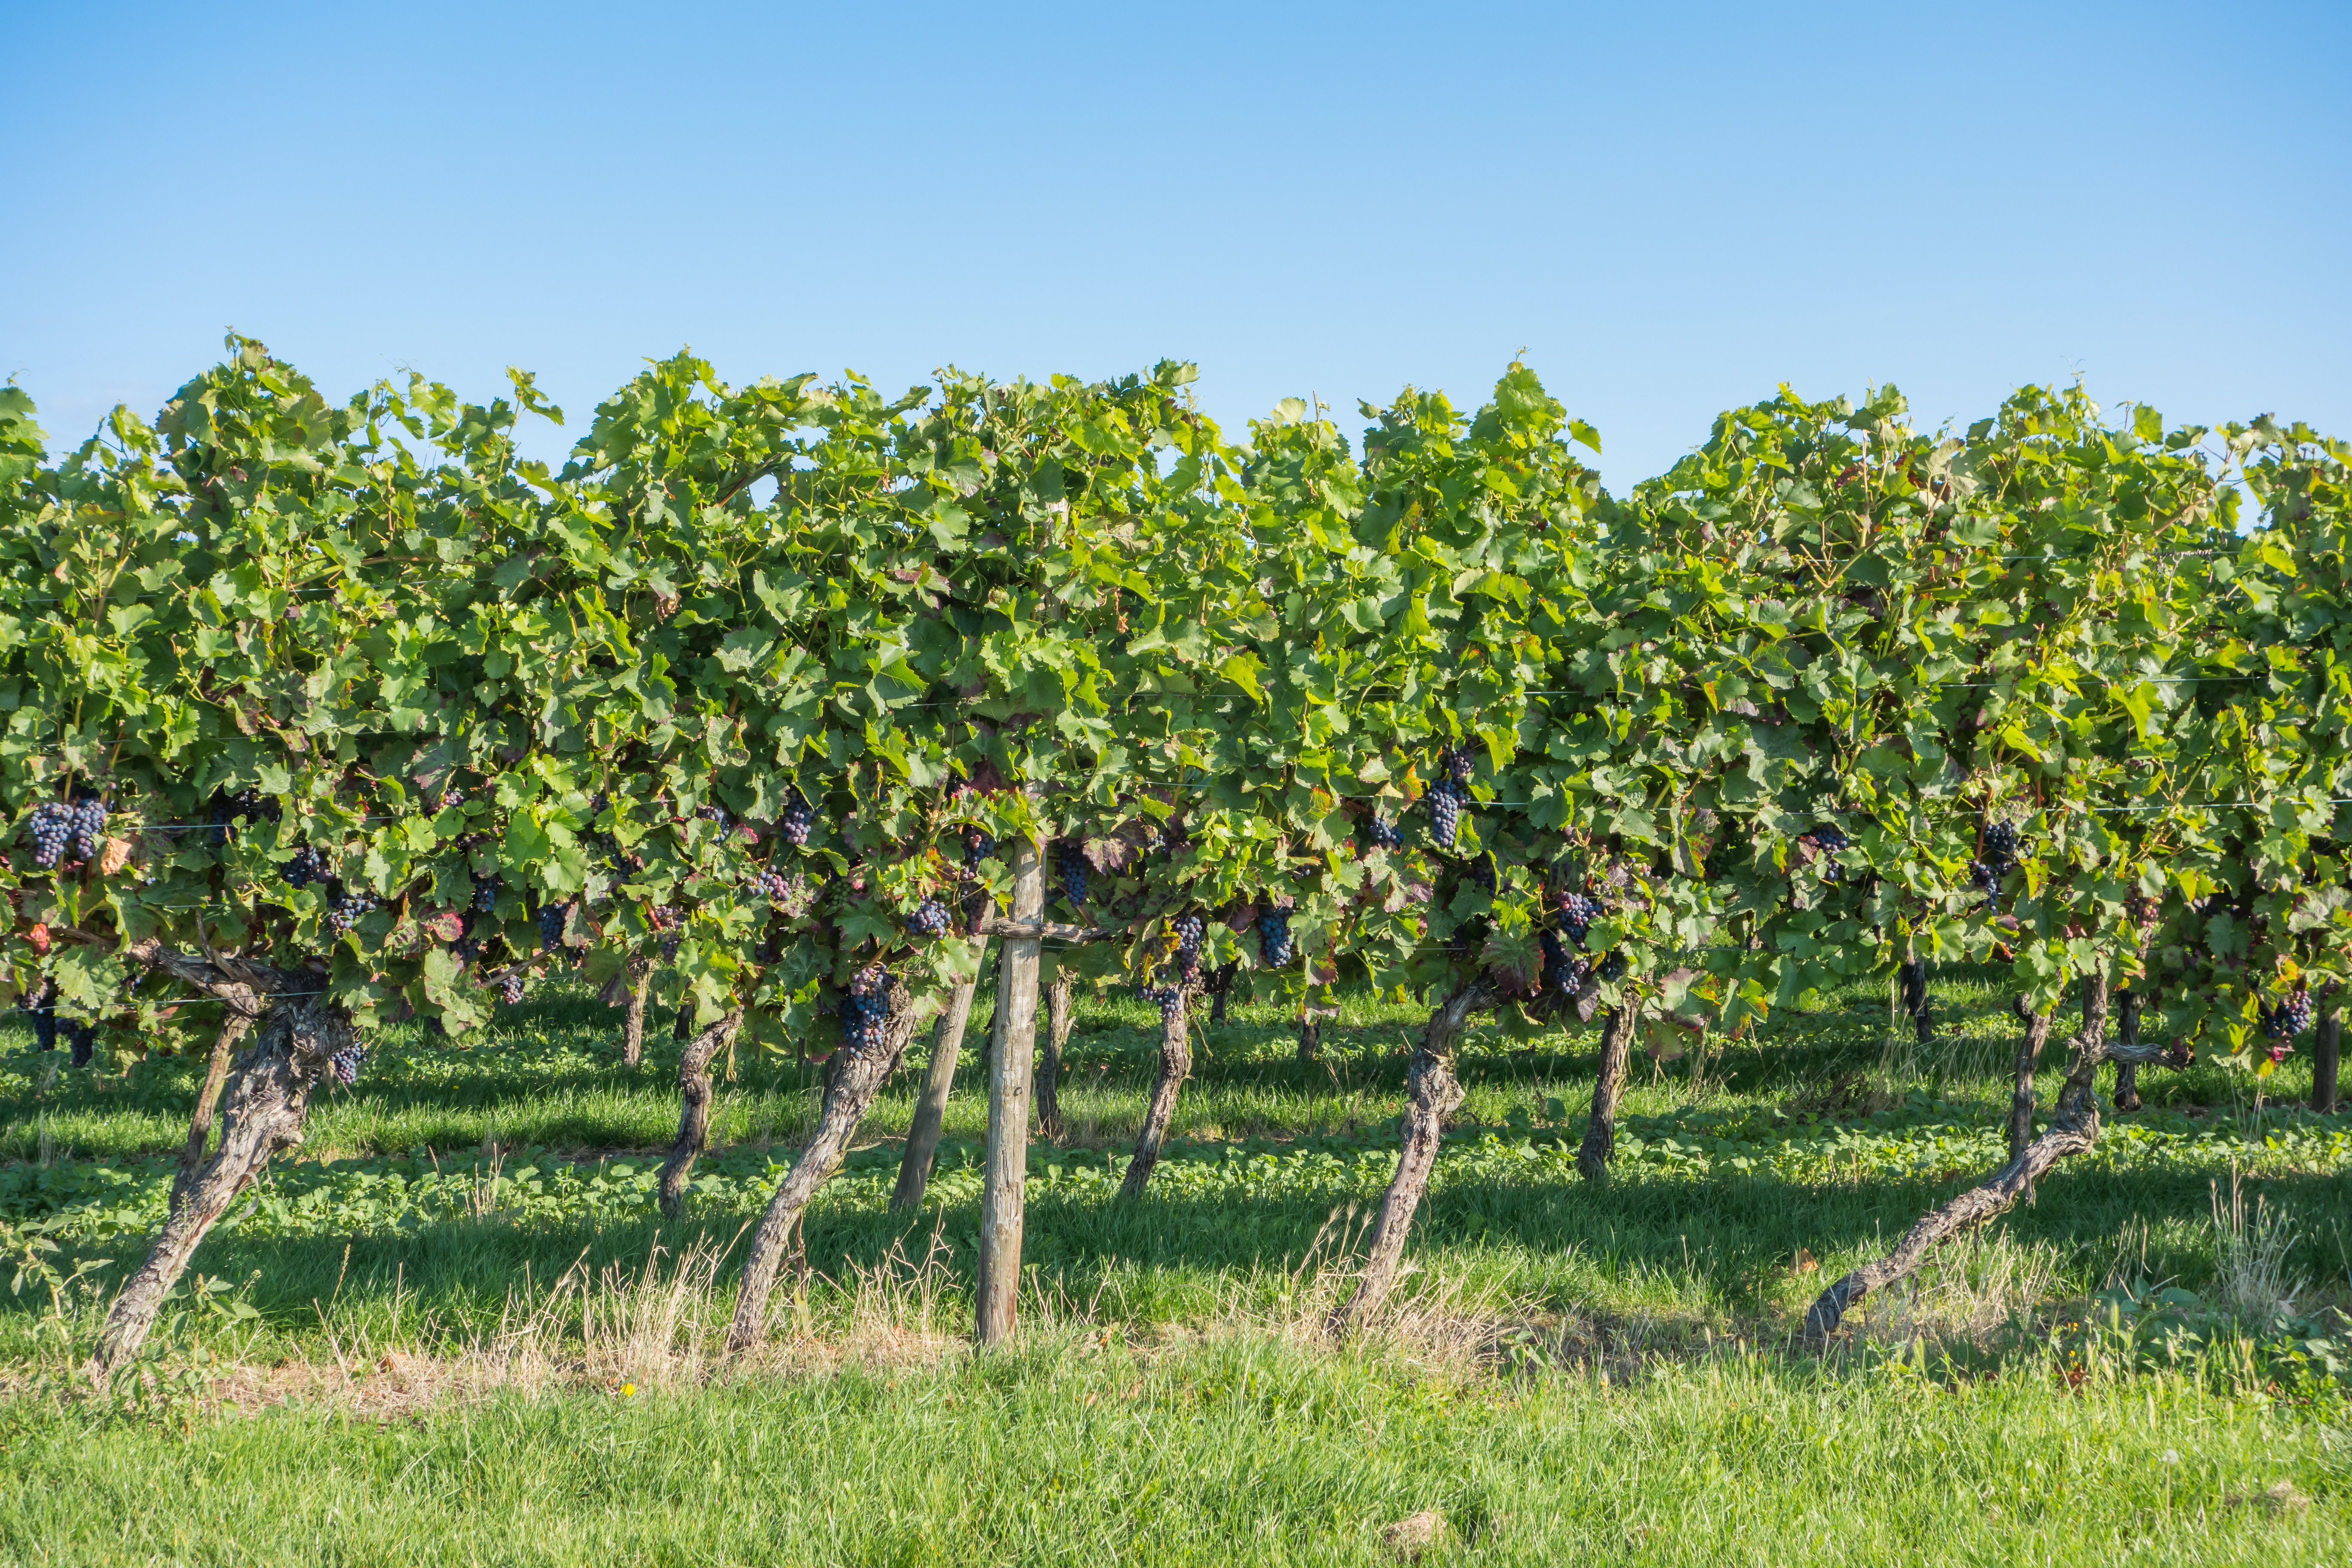
plant, vineyard, wine, field, vintage, fruit, food, produce, autumn, agriculture, red wine, vines, shrub, grapes, plantation, winery, palatinate, blue grapes, wine harvest, flowering plant, winemaker, red grape varieties, wine growers, land plant